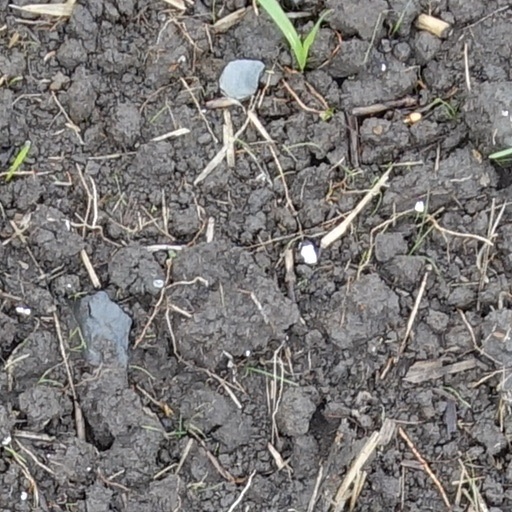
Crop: wheat